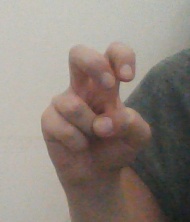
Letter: toot